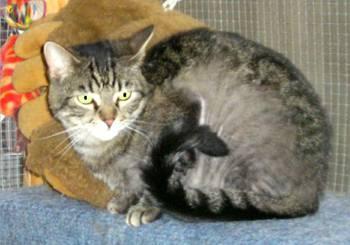
cat